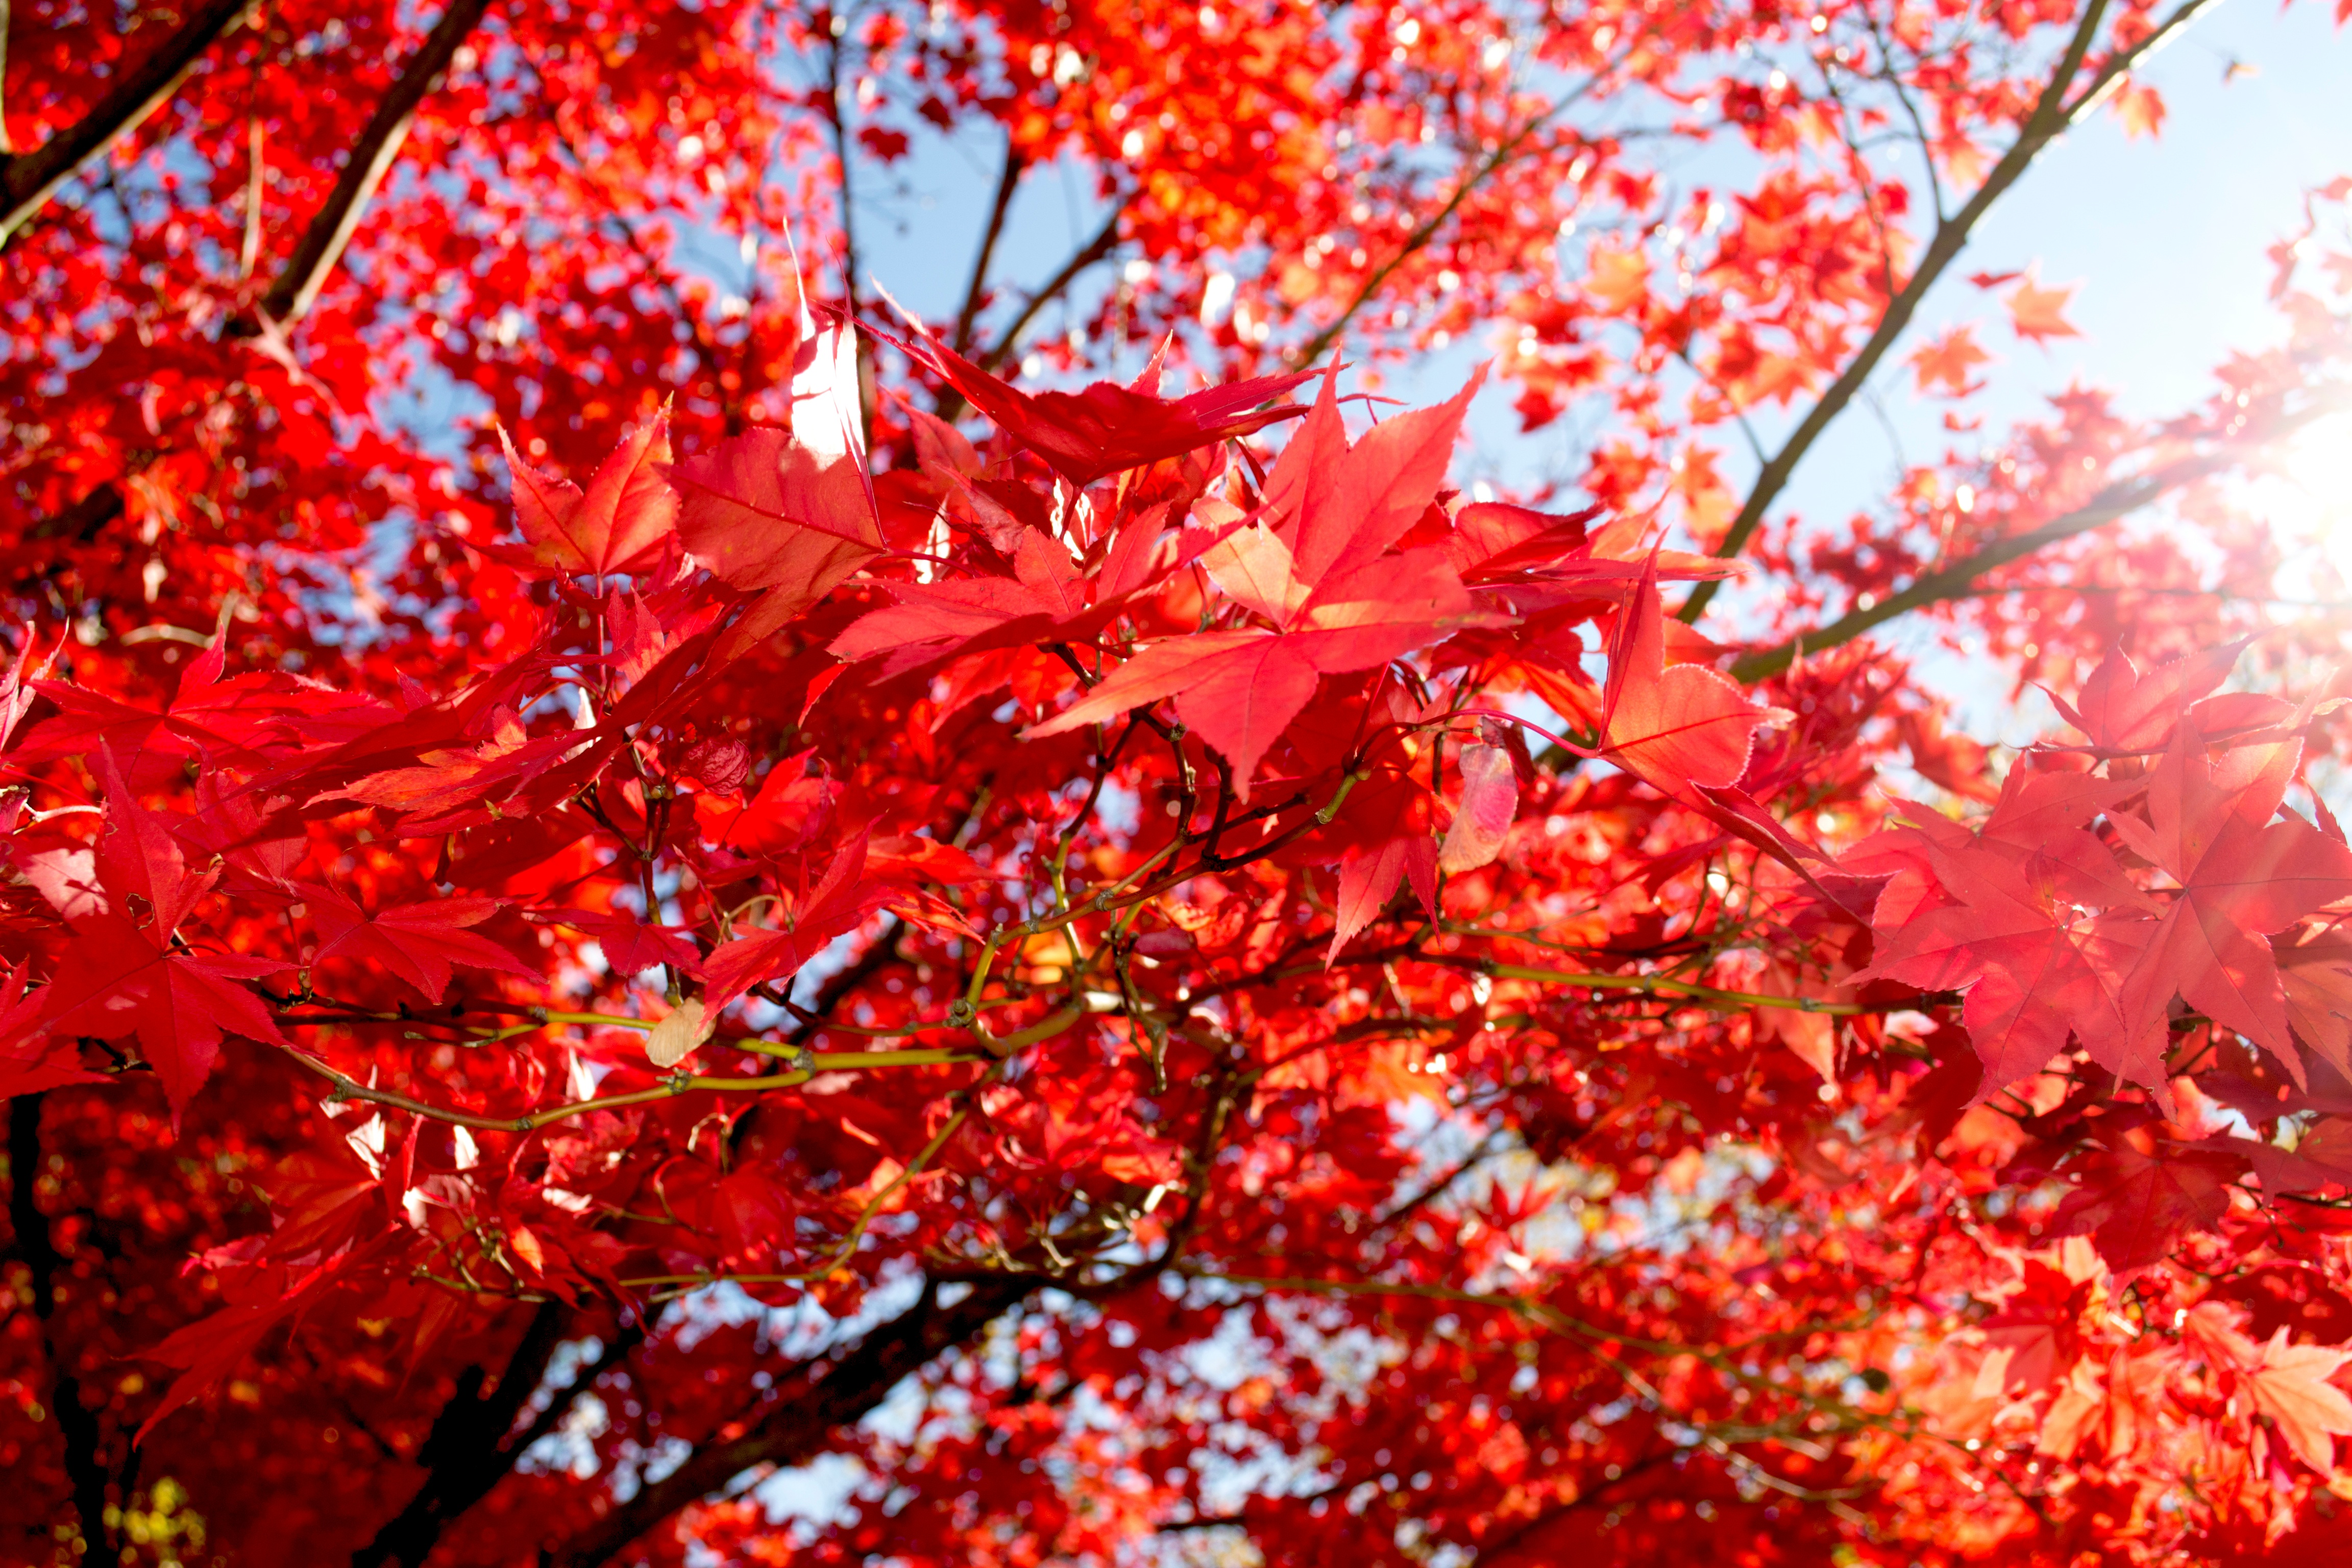
tree, branch, blossom, plant, sunlight, leaf, flower, red, autumn, season, maple tree, maple leaf, shrub, flowering plant, woody plant, land plant